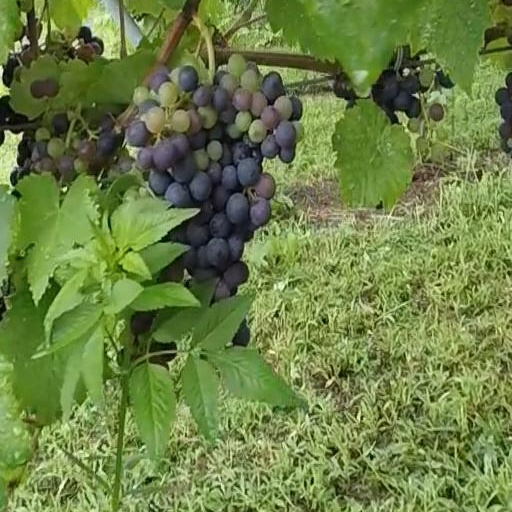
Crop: grape